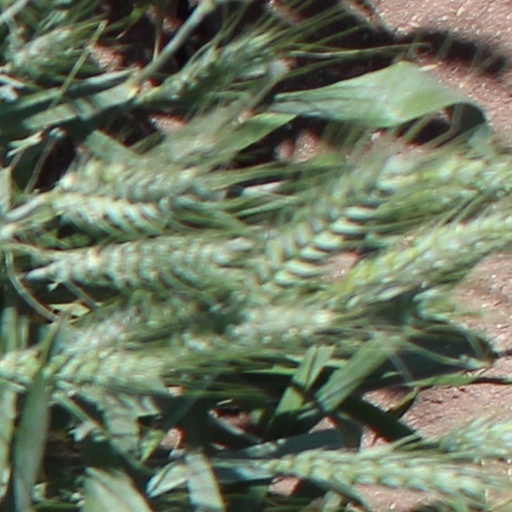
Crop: wheat